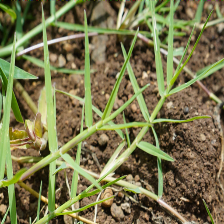
Weed species: Harali_(Cynodon_dactylon)